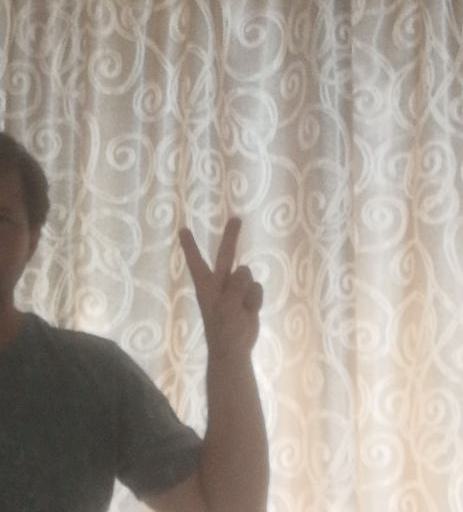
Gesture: peace